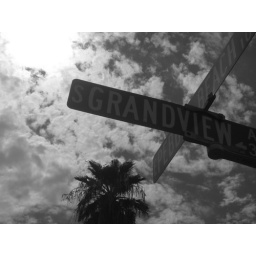
street sign in black and white